SMS Kurfürst Friedrich Wilhelm

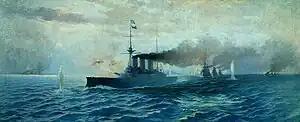
Painting depicting the Greek fleet during the Battle of Elli

The pattern of training for 1902 remained unchanged from previous years; I Squadron went on a major training cruise that started on 25 April. The squadron initially steamed to Norwegian waters, then rounded the northern tip of Scotland, and stopped in Irish waters. The ships returned to Kiel on 28 May. then participated in the annual autumn maneuvers, after which she was decommissioned, with the new battleship taking her place as second command flagship. The four class battleships were taken out of service for a major reconstruction. The work to was done at the shipyard in Wilhelmshaven. The work included increasing the ship's coal storage capacity and adding a pair of 10.5 cm guns. The plans had initially called for the center 28 cm turret to be replaced with an armored battery of medium-caliber guns, but this proved to be prohibitively expensive. was the last ship of her class to complete her reconstruction, which was finished on 14 December 1905.